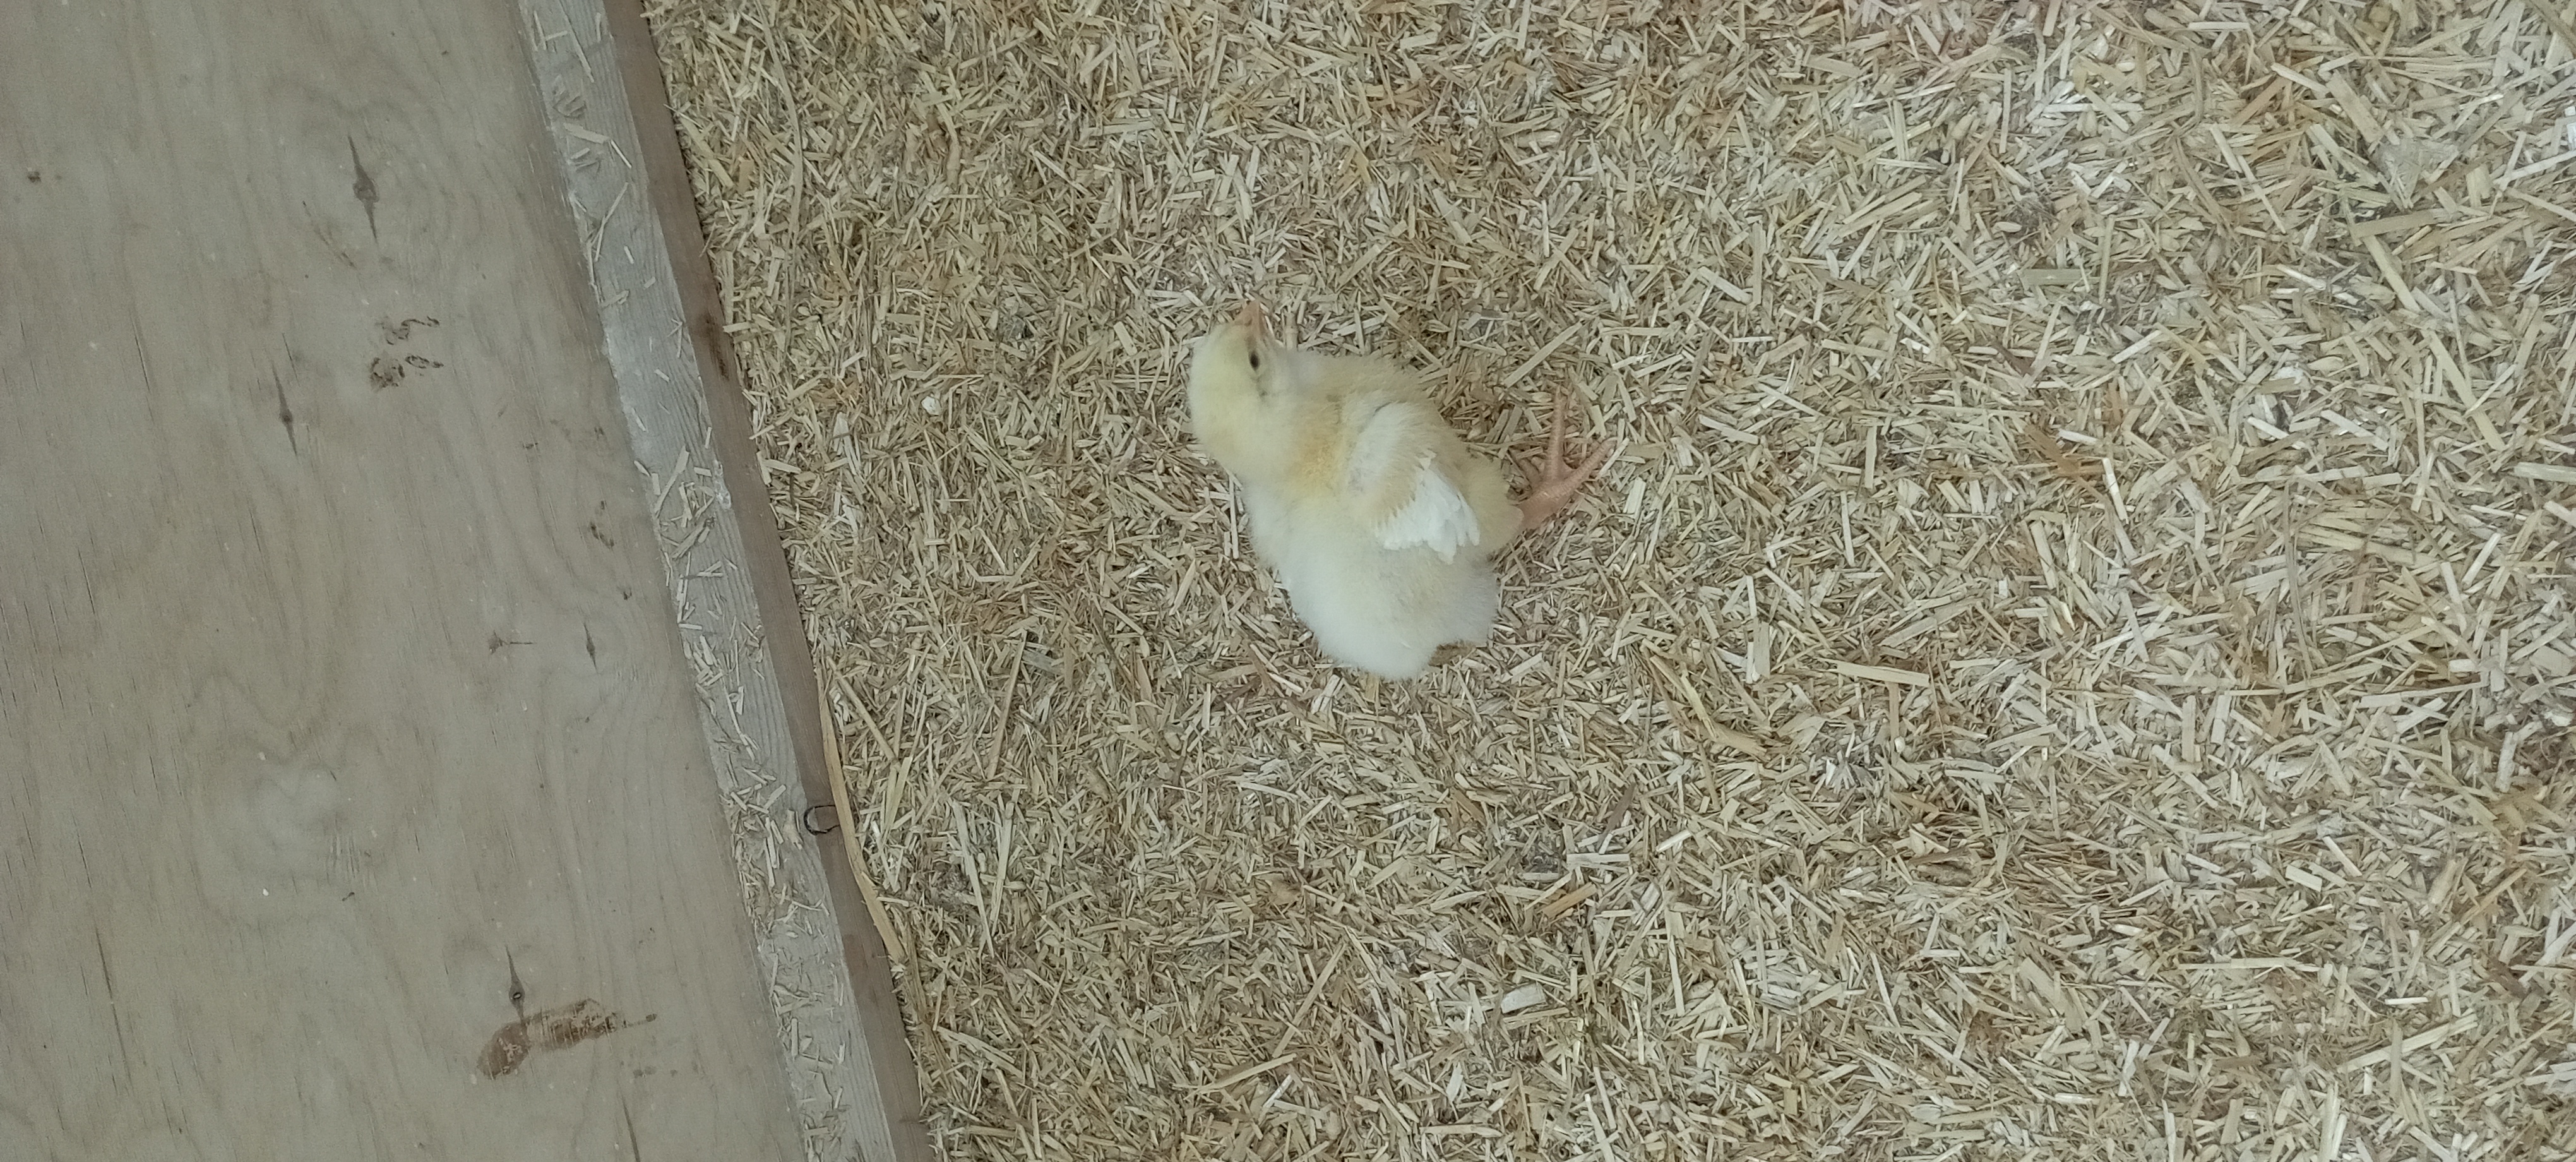
Weight: 171 g